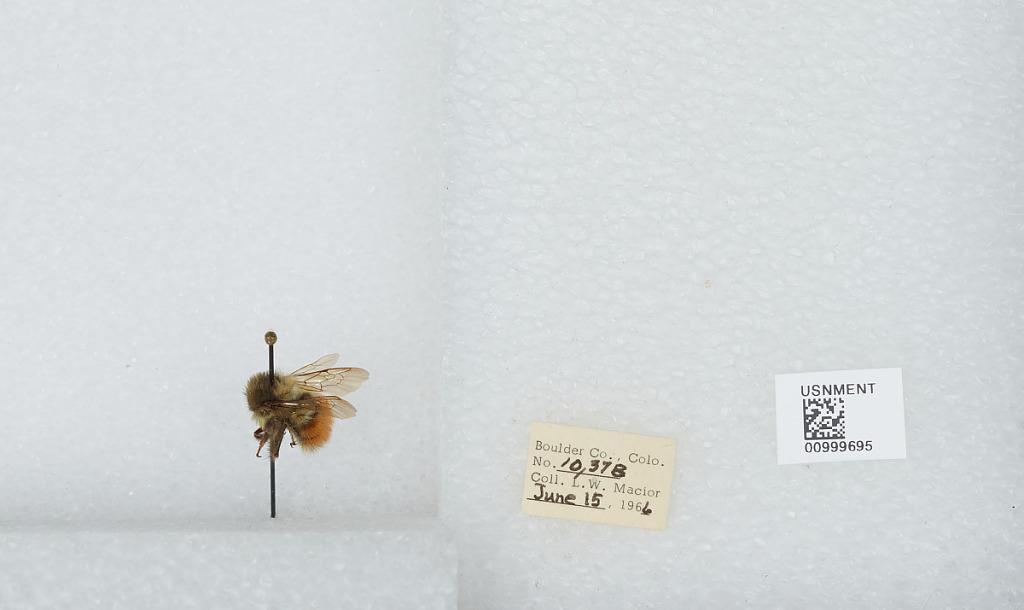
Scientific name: Bombus (Pyrobombus) melanopygus Nylander
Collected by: L. Macior
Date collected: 1966-6-15
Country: United States
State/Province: Colorado
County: Boulder
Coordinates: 40.015, -105.27